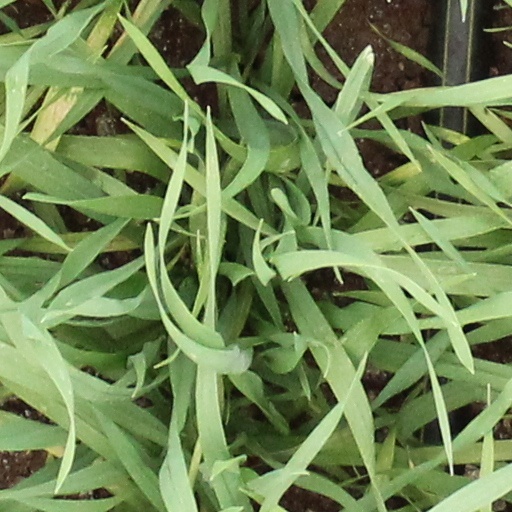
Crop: wheat